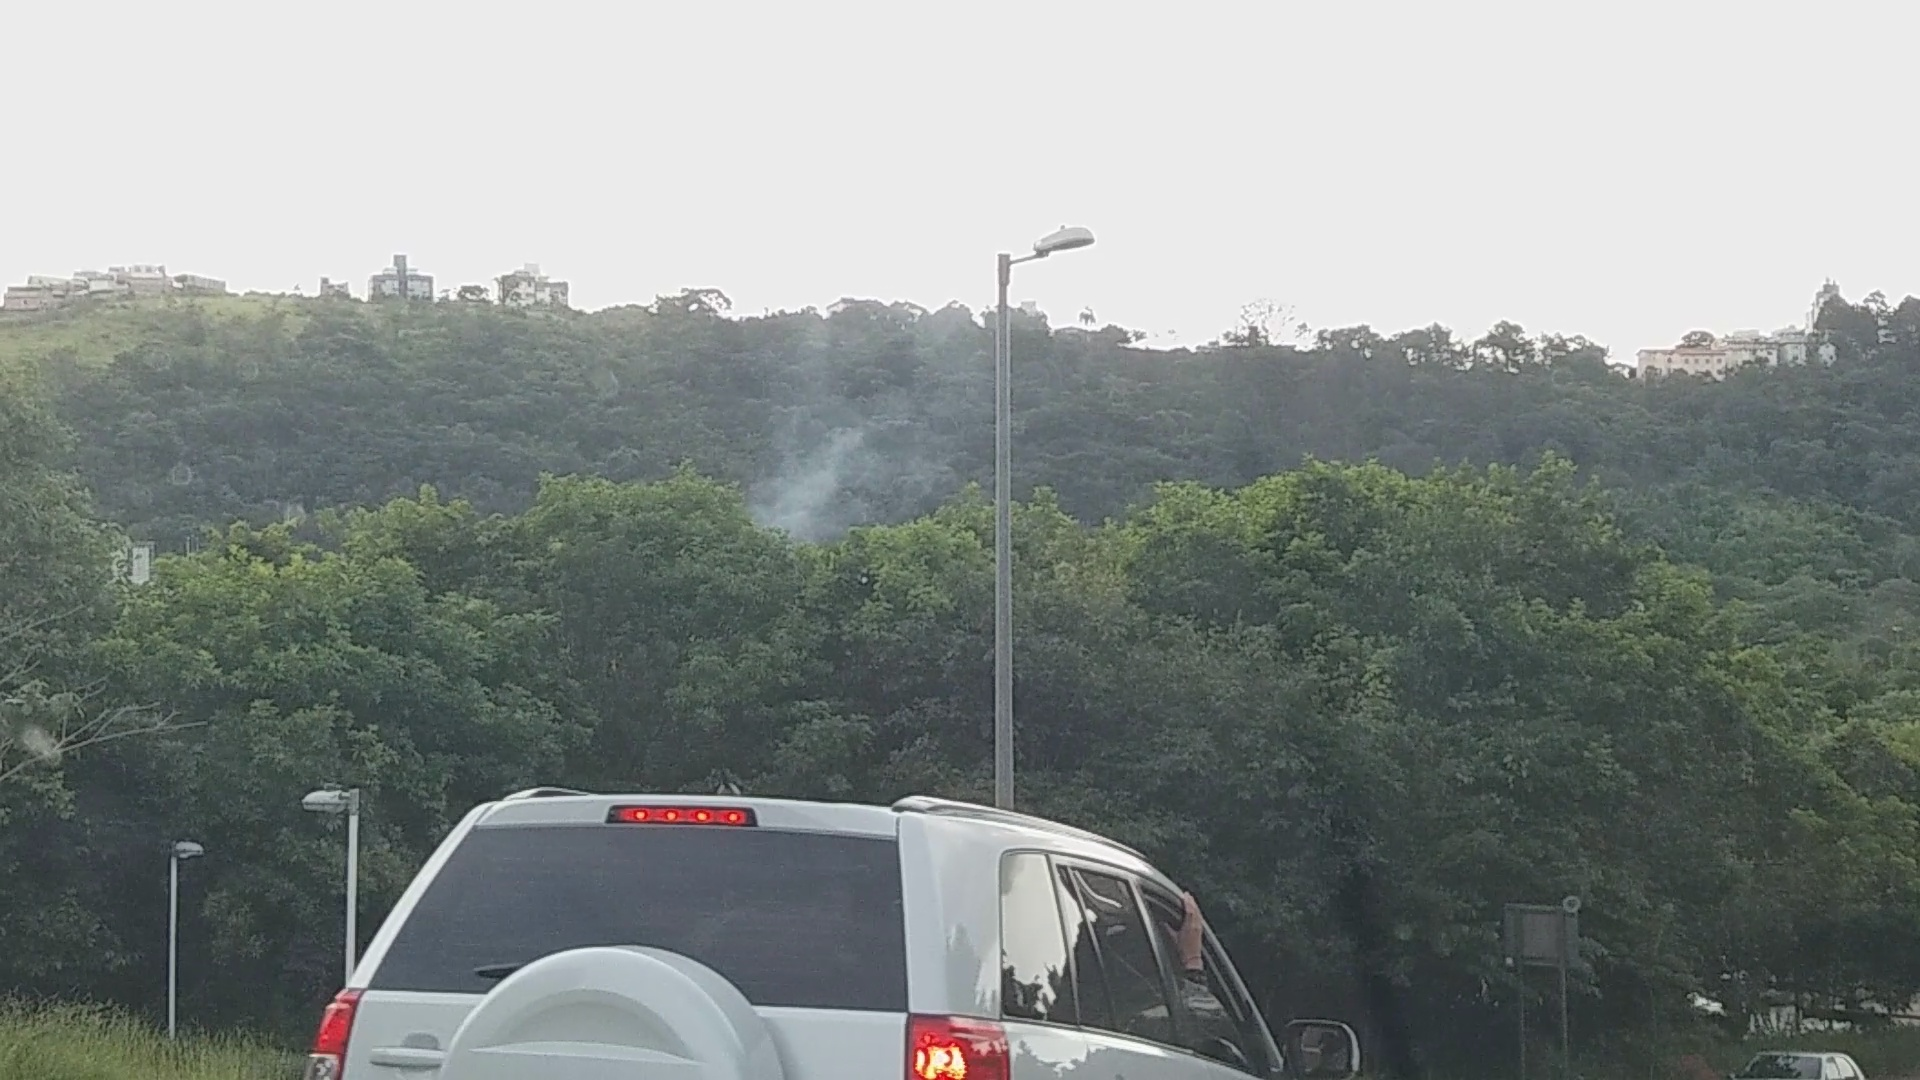
Fire: no
Smoke: yes